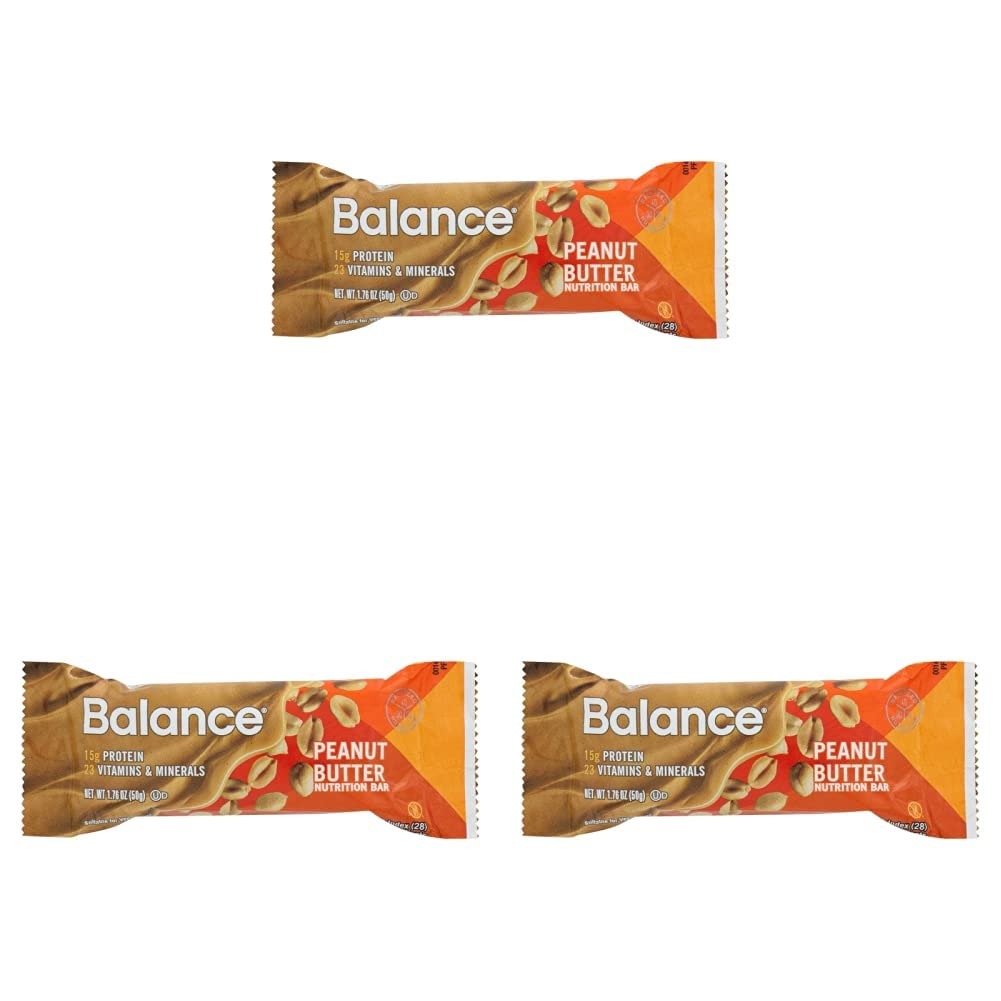
Item Name: BALANCE Bar Healthy Protein Snacks, Peanut Butter, with Vitamin A, Vitamin C, and Vitamin D to Support Immune Health, 1.76 oz, 6 Count (Pack of 3)
Value: 18.0
Unit: Count

Price: 9.99